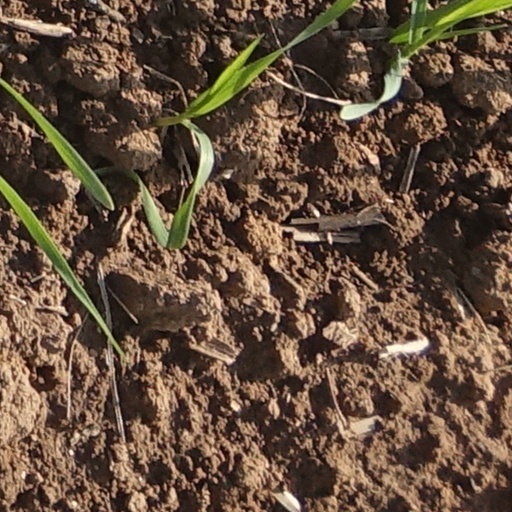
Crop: wheat